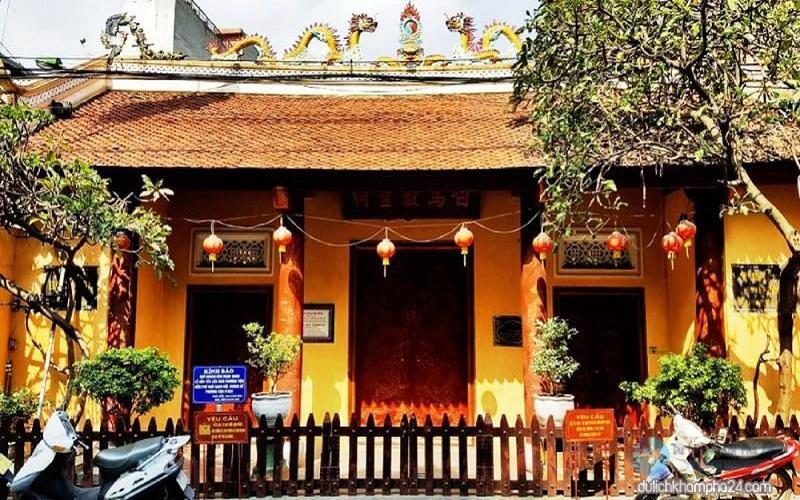
có hai chiếc xe máy đang đỗ ở bên bờ rào trước cổng căn nhà cổ